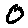
Label: 0